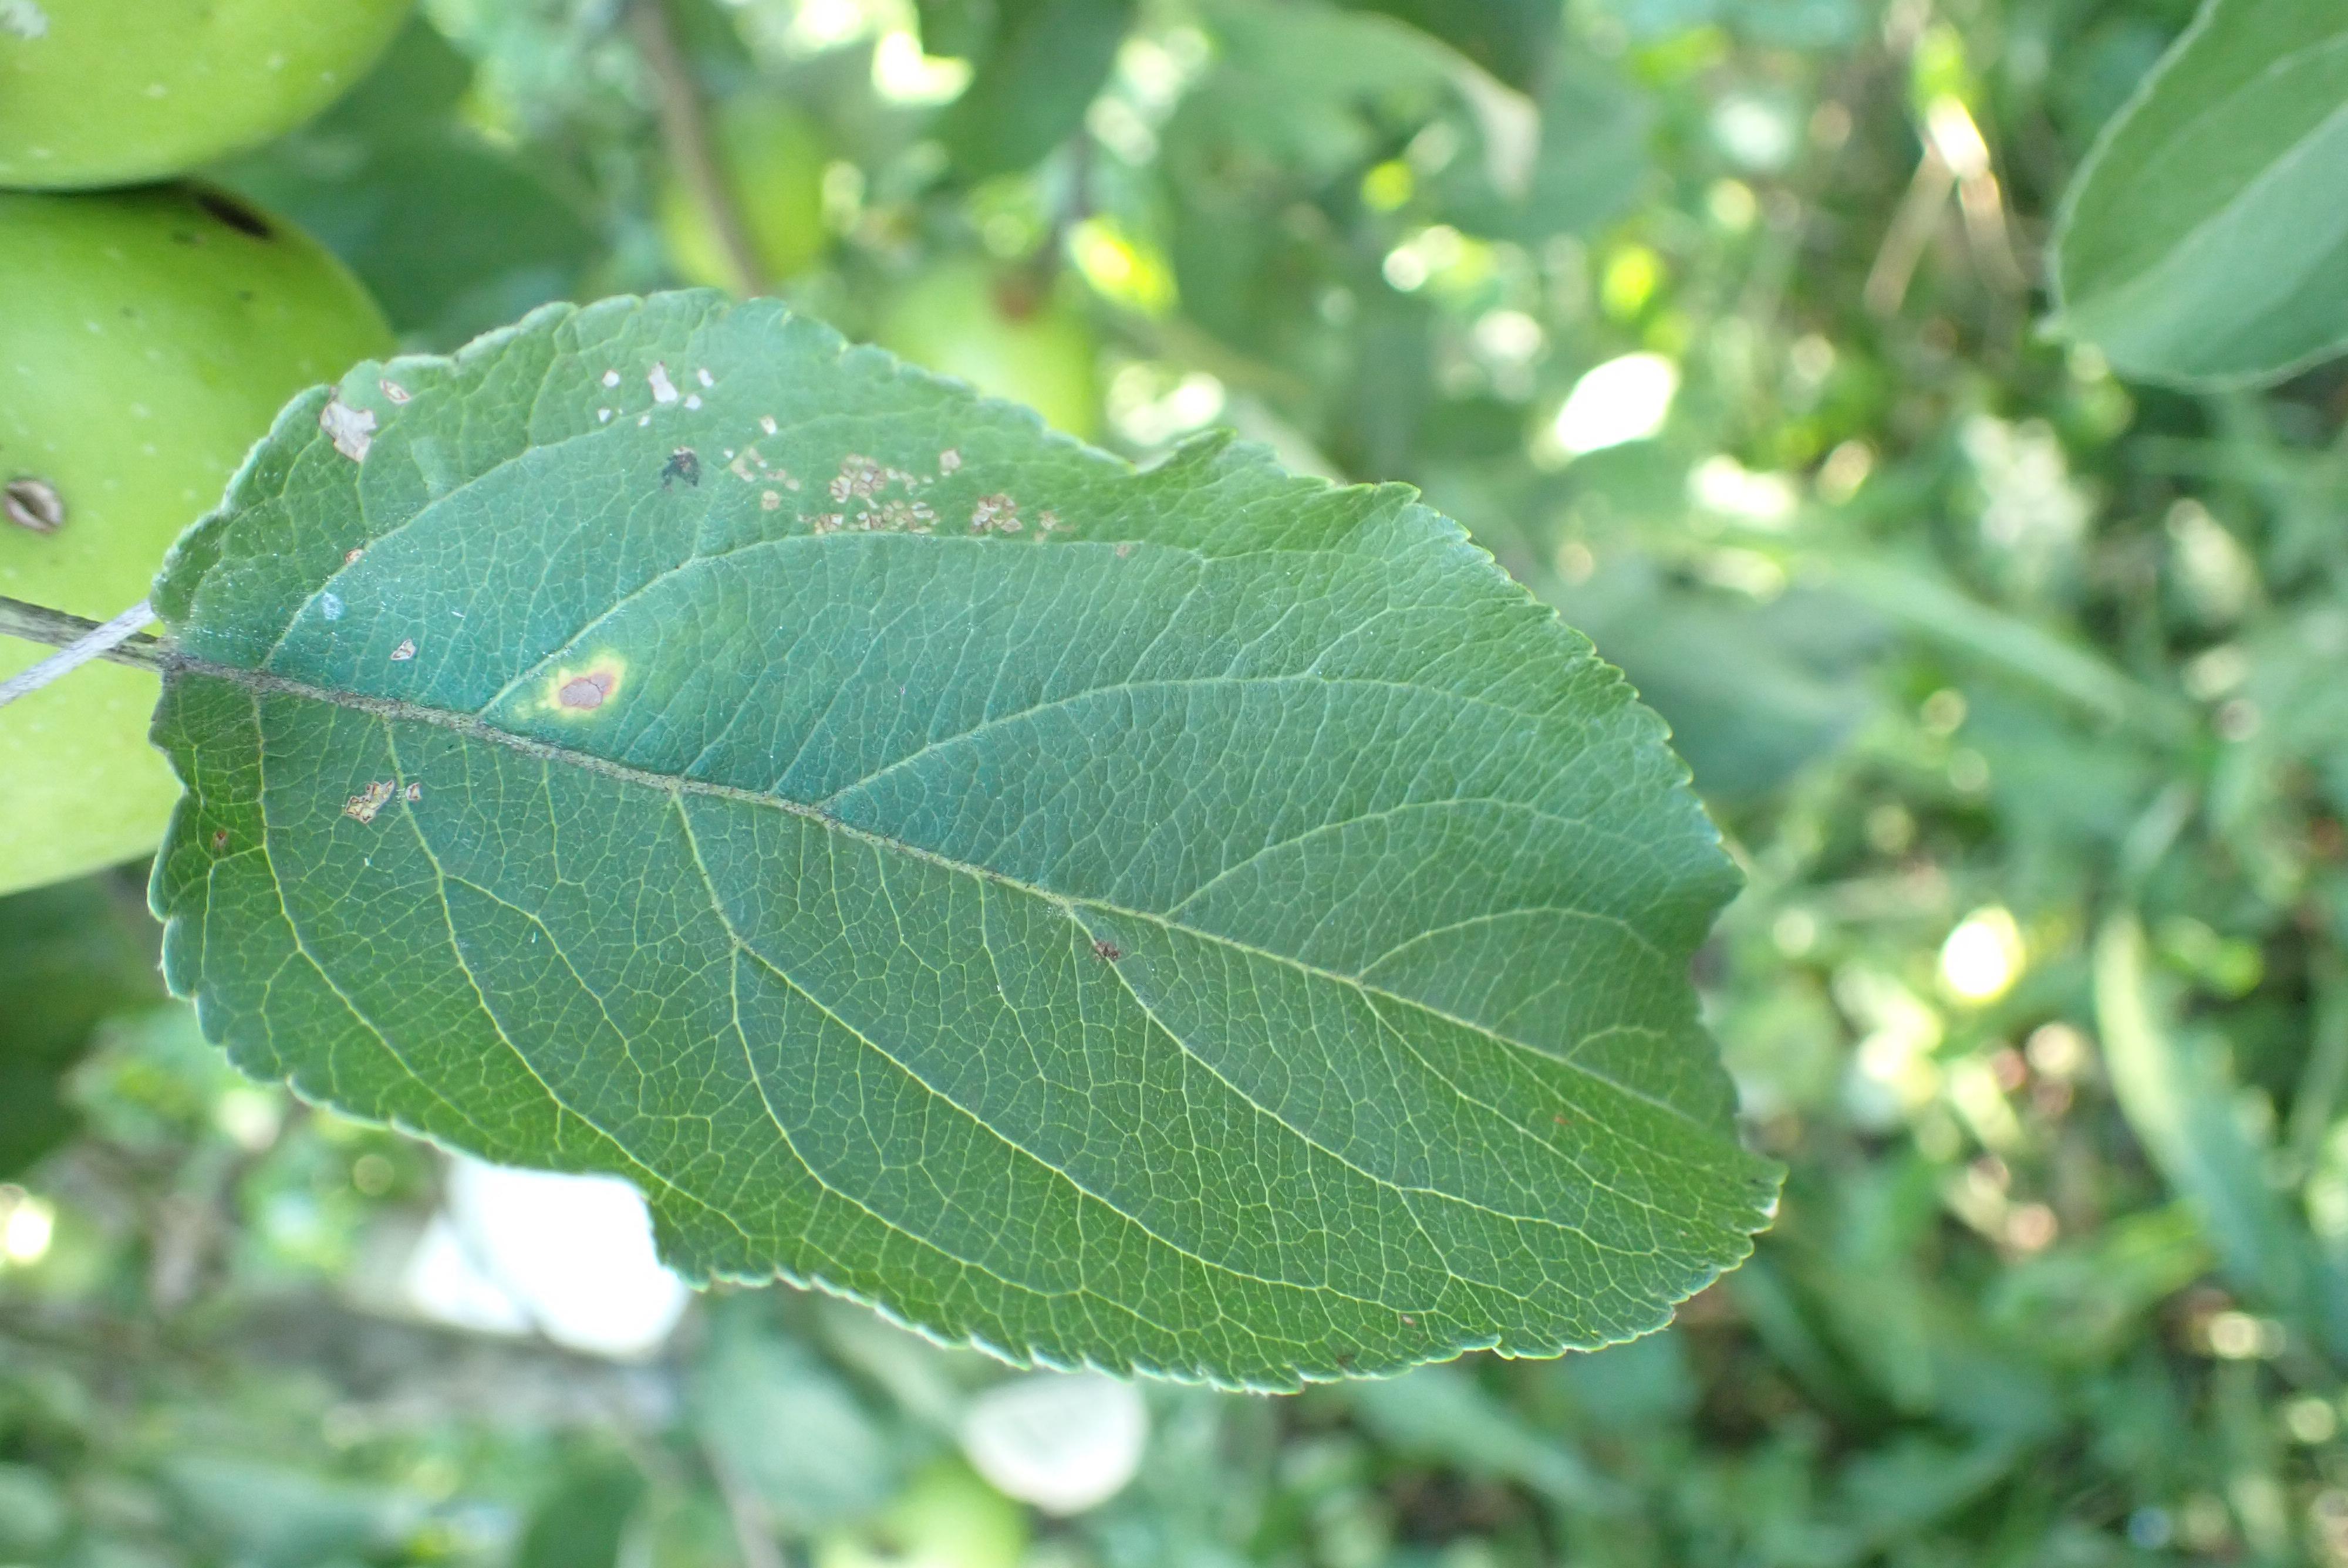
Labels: complex